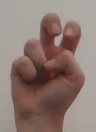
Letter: toot